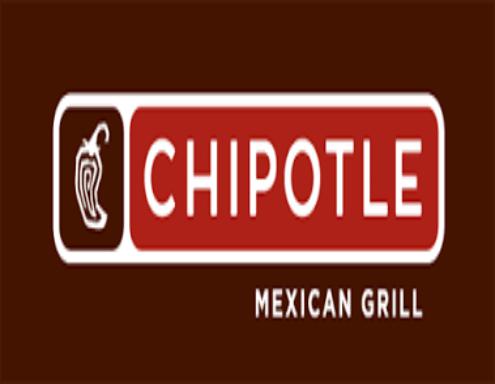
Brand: Chipotle Mexican Grill-1
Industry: Clothes